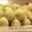
Label: pear